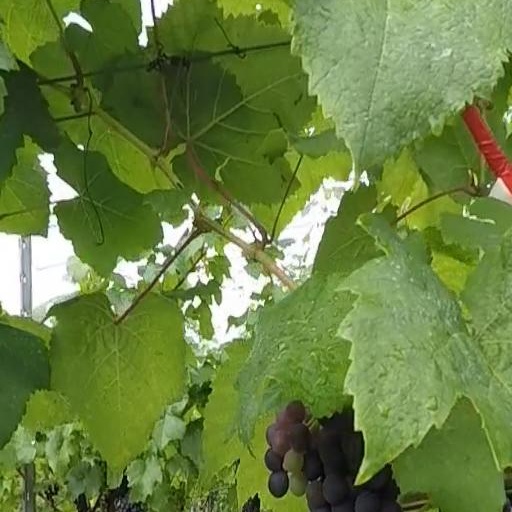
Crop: grape